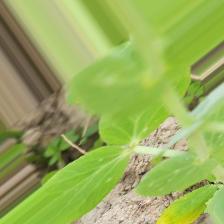
Label: Powdery Mildew